Mundham

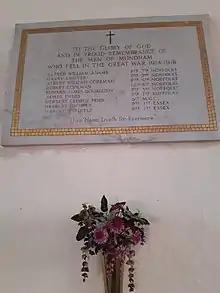
Mundham War Memorial

William Harborne was the first English ambassador to Constantinople from November 1582 until August 1588, leaving it as one of the most powerful positions in the English foreign service, when he retired to Mundham, living in Mundham Hall until his death on 6 September 1617 at the age of 72. A marble floor plaque was laid in his honour in St Peter's Church, and is engraved with his eulogy, which goes as follows: